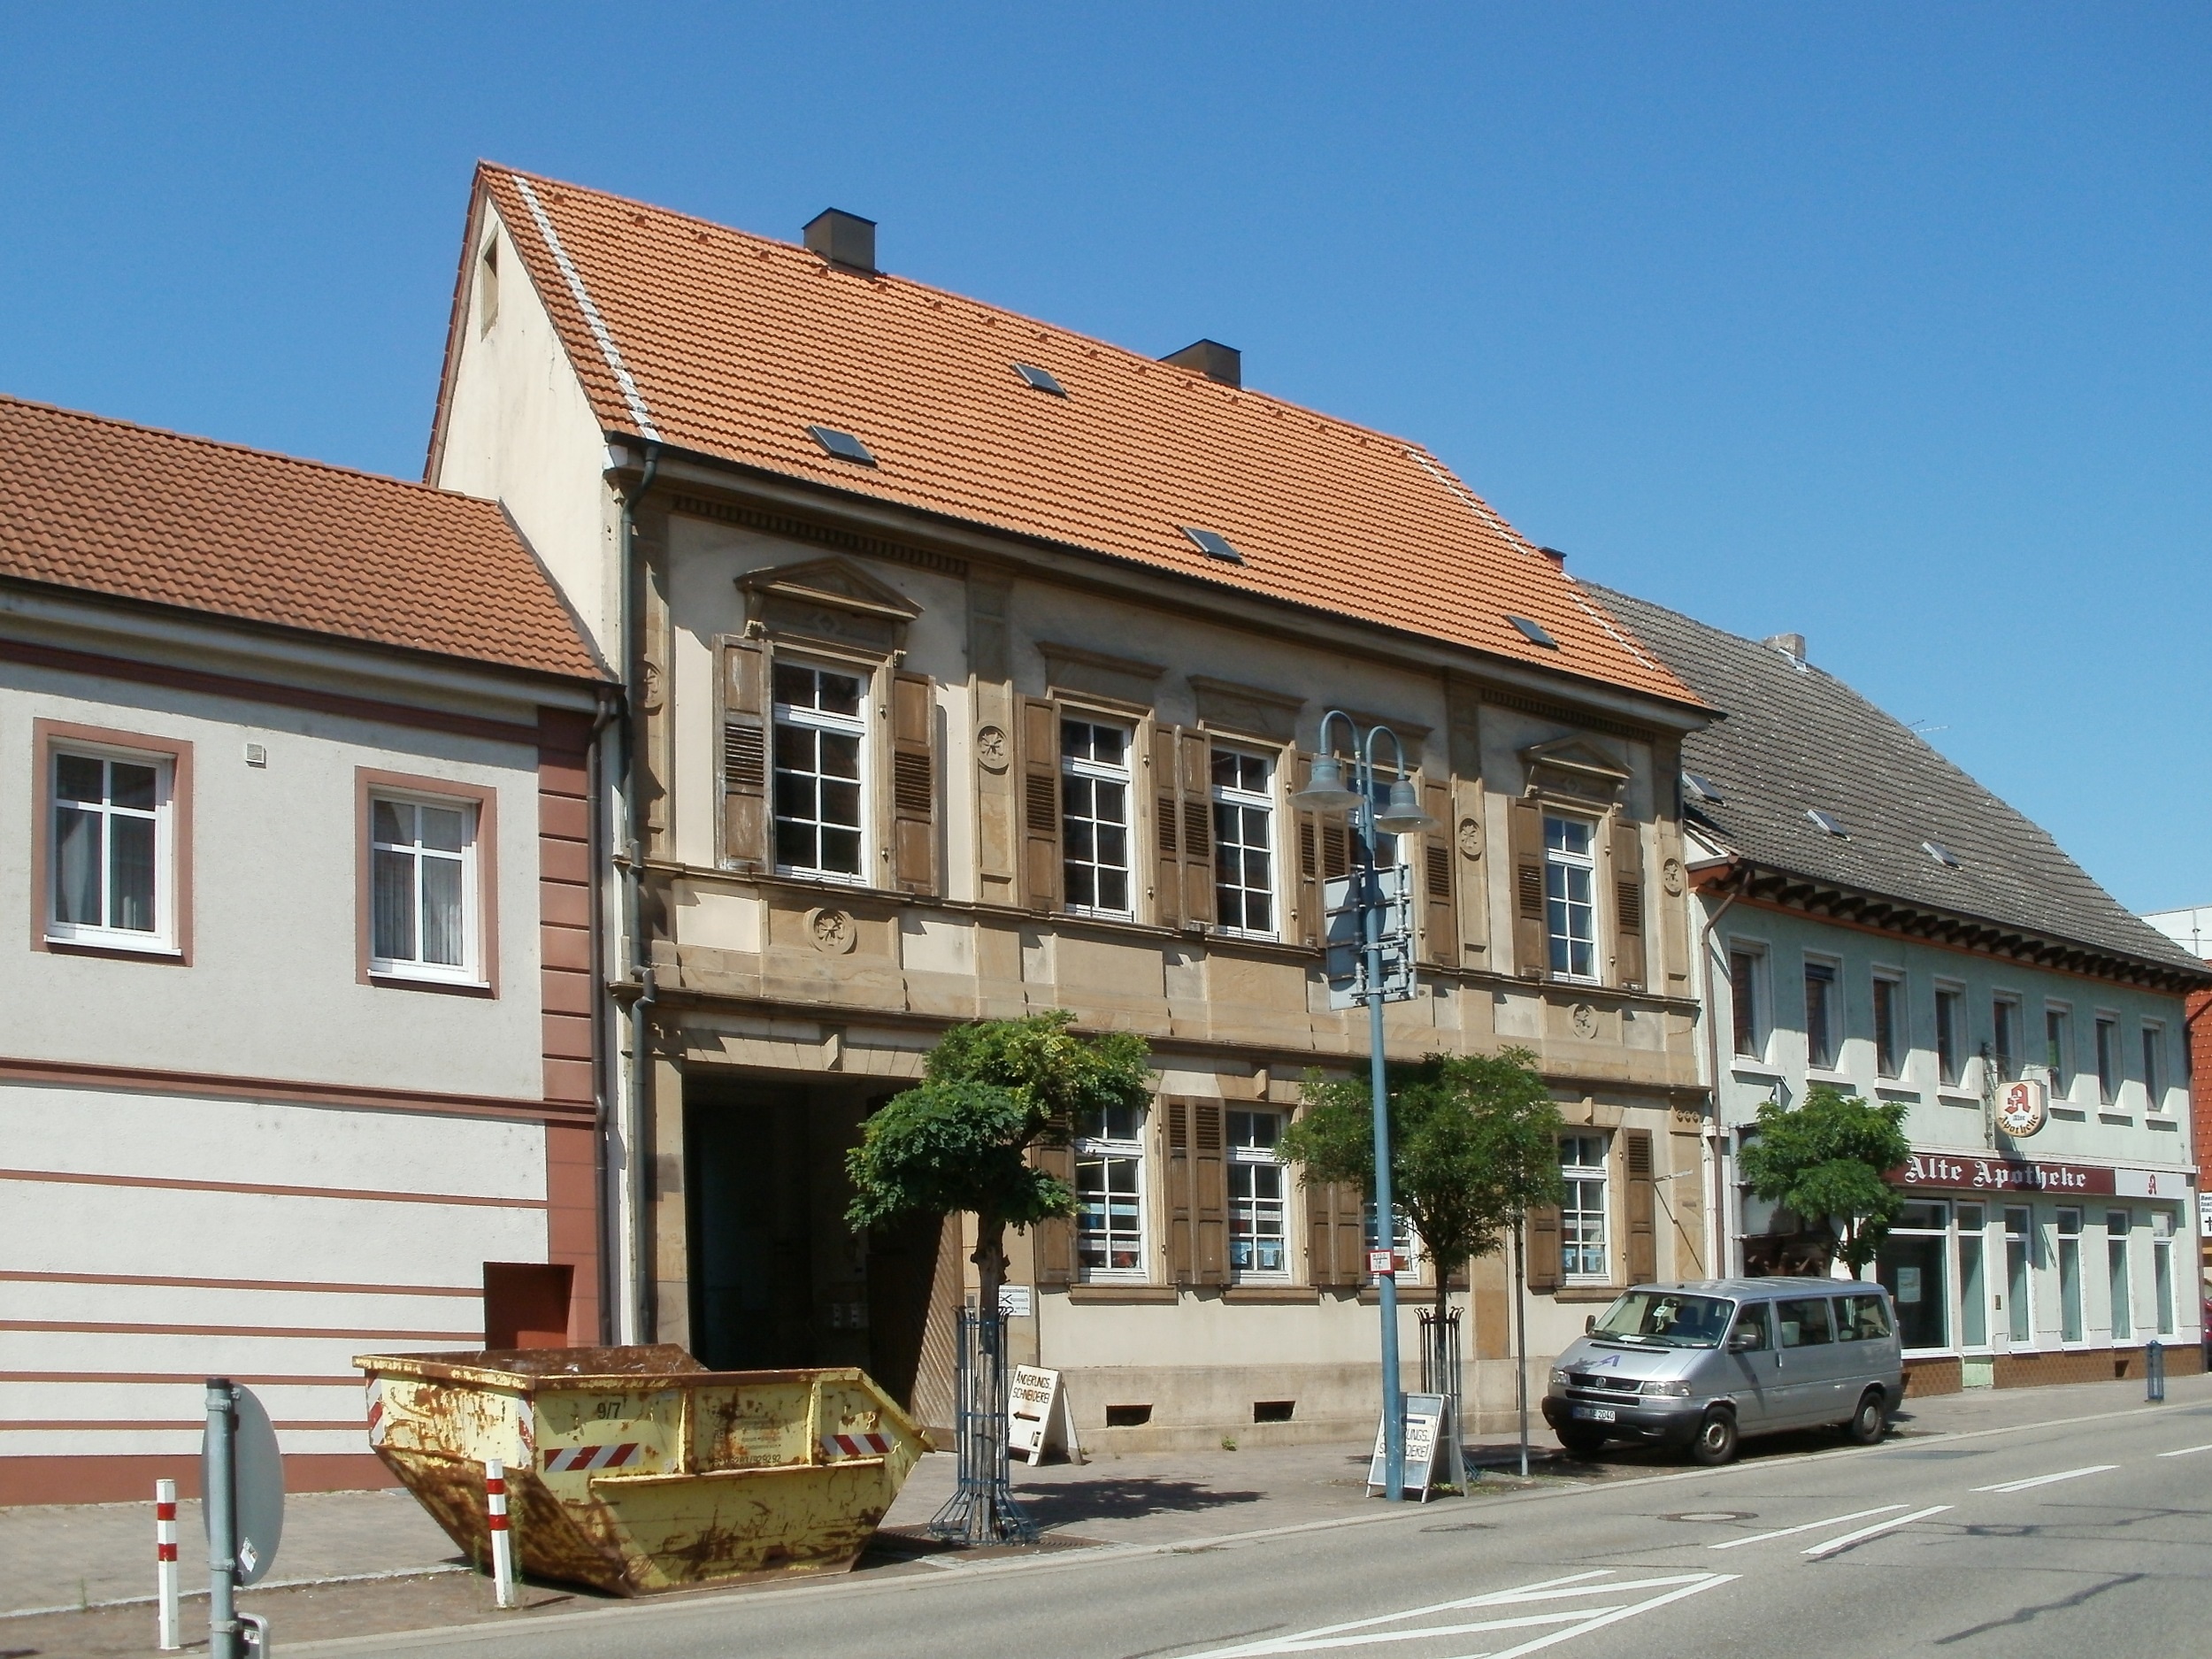
architecture, structure, street, house, town, building, home, downtown, suburb, construction, facade, property, exterior, residential, apartment, container, windows, front, estate, condominium, neighbourhood, real estate, residential area, hockenheim